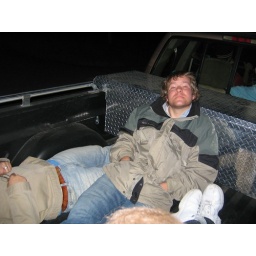
Adam, James and I rode in the back of my truck to and from the bar on my B-Day